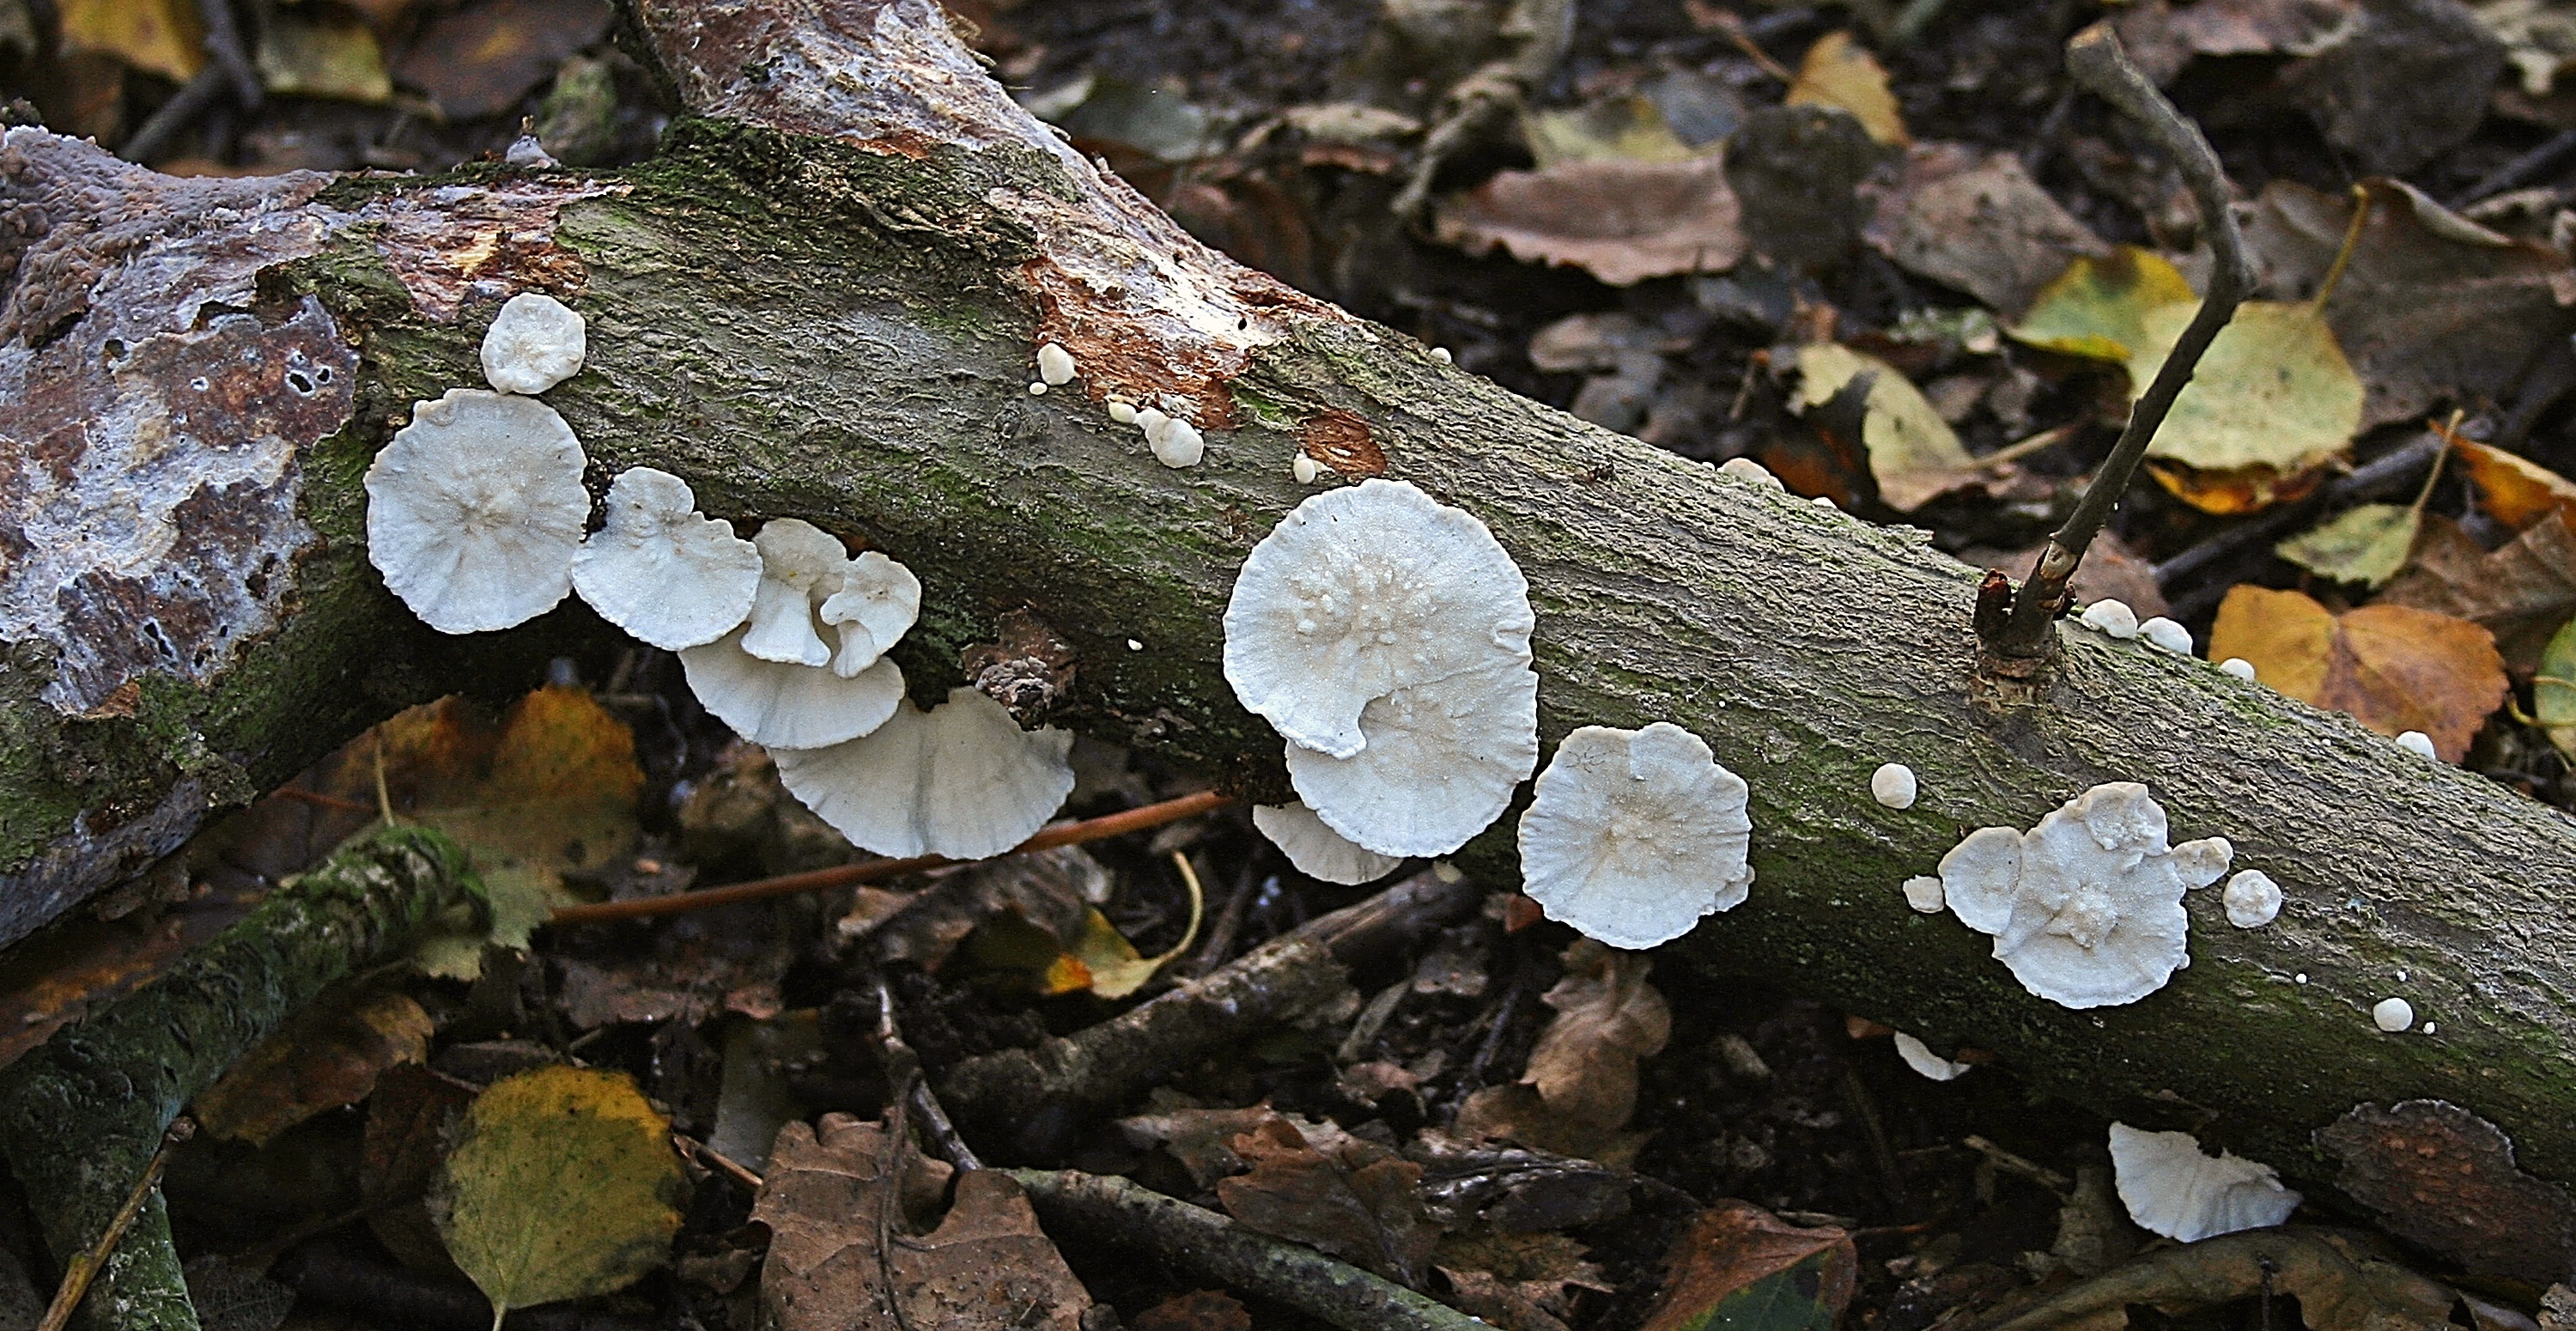
tree, nature, forest, branch, leaf, flower, frost, trunk, wildlife, wild, natural, autumn, brown, botany, mushroom, flora, season, fauna, close up, fungus, fungi, seasonal, woodland, habitat, auriculariales, macro photography, natural environment, agaricomycetes